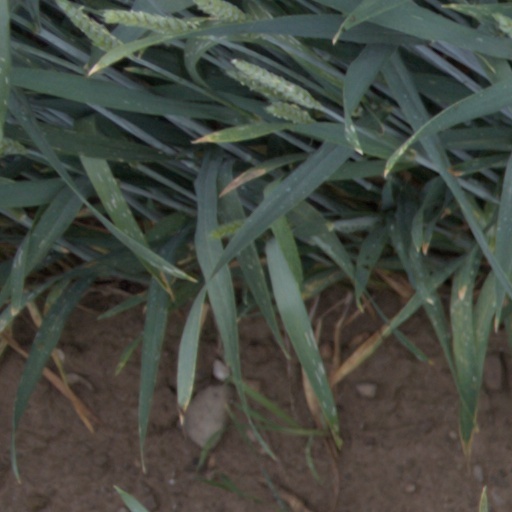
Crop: wheat